Maamigili (Raa Atoll)

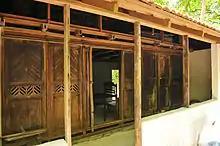
A traditional Maldivian house at Loama Resort Maldives, Maamigili

The Loama Museum collection spans from the classical to the British colonial periods. These include native artifacts, foreign objects from the Early Modern or colonial period (1514–1828) and British colonial period (1828–1965), a bath from the classical period (500 BCE – 1153), and mausoleums from the Medieval Islamic period (1153–1514). The museum leads to ancient baths and a traditional house, which are located at the heritage site.